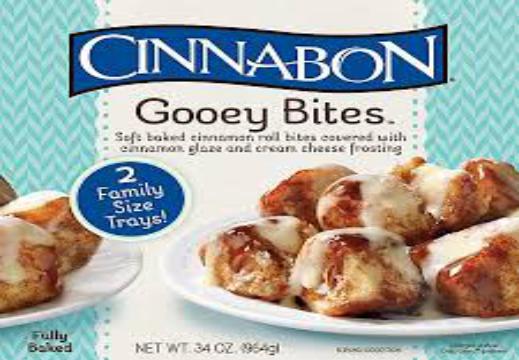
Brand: Cinnabon
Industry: Food